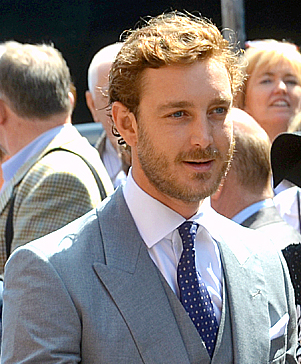
ปีแยร์ กาสิรากี

| name = ปีแยร์ กาสิรากี
| image = Pierre Casiraghi 2017.jpg
| birth_name = ปีแยร์ แรนีเย สเตฟาโน กาสิการี
| birth_place = มอนเตการ์โล ประเทศโมนาโก
| occupation = นักธุรกิจ
| parents = สเตฟาโน กาสิรากี เจ้าหญิงการอลีน เจ้าหญิงแห่งฮันโนเฟอร์
| spouse = เบียทริซ บอร์โรเมโอ
| children = 2 คน
| relatives = อันเดรีย กาสิรากี (พี่ชาย)ชาร์ล็อต กาสิรากี (พี่สาว)เจ้าหญิงอเล็กซานดราแห่งฮาโนเวอร์|เจ้าหญิงอเล็กซานดราแห่งฮันโนเฟอร์ (น้องสาวต่างบิดา)
ปีแยร์ กาสิรากี (; 5 กันยายน พ.ศ. 2530) เป็นพระโอรสใน เจ้าหญิงการอลีน เจ้าหญิงแห่งฮันโนเฟอร์ กับสเตฟาโน กาสิรากี พระภัสดาคนที่สองชาวอิตาลีของเจ้าหญิงกาโรลีน ในปัจจุบันเขาถูกจัดอยู่ในลำดับที่แปดของการสืบราชบัลลังก์โมนาโก เป็นพระภาคิไนยใน เจ้าชายอาลแบร์ที่ 2 องค์อธิปัตย์แห่งโมนาโก พระนัดดาใน เจ้าชายแรนีเยที่ 3 องค์อธิปัตย์แห่งโมนาโก
สเตฟาโน กาสิรากีผู้เป็นบิดาเสียชีวิตเมื่อวันที่ 3 ตุลาคม พ.ศ. 2533 จากอุบัติเหตุการแข่งขันเรือเร็ว หลังจากการเสียชีวิตของบิดาทั้งเจ้าหญิงการอลีนและครอบครัวได้อาศัยในหมู่บ้านมีดี เขตชนบทในแซ็ง-เรมี-เดอ-พรอว็องส์|จังหวัดแซ็ง-เรมี-เดอ-พรอว็องส์ ประเทศฝรั่งเศส ขายังมีพี่ชายและพี่สาวอีกสองคนคืออันเดรีย กาสิรากี|อันเดรีย และ ชาร์ล็อต กาสิรากี และมีน้องสาวร่วมมารดาคือ เจ้าหญิงอเล็กซานดราแห่งฮาโนเวอร์
ปีแยร์ กาสิรากี สมรสกับ เบียทริซ บอร์โรเมโอ เมื่อวันที่ 25 กรกฎาคม 2558 ซึ่งเบียทริซ เป็นพระขนิษฐาร่วมพระชนกใน เจ้าหญิงมาติลเดแห่งเฟือร์สเทินแบร์ค
== อ้างอิง ==
*Knightley, Emma (29 November 2017). Princely Monaco XXI: The House of Grimaldi in the 21st Century. ISBN 9780359058945.
*"Archivio Corriere della Sera". Archiviostorico.corriere.it. 29 February 2016.
*"Pierre Casiraghi: 10 facts about Princess Caroline's son". Us.hellomagazine.com.
หมวดหมู่:ชาวโมนาโก
หมวดหมู่:ราชวงศ์กรีมัลดี